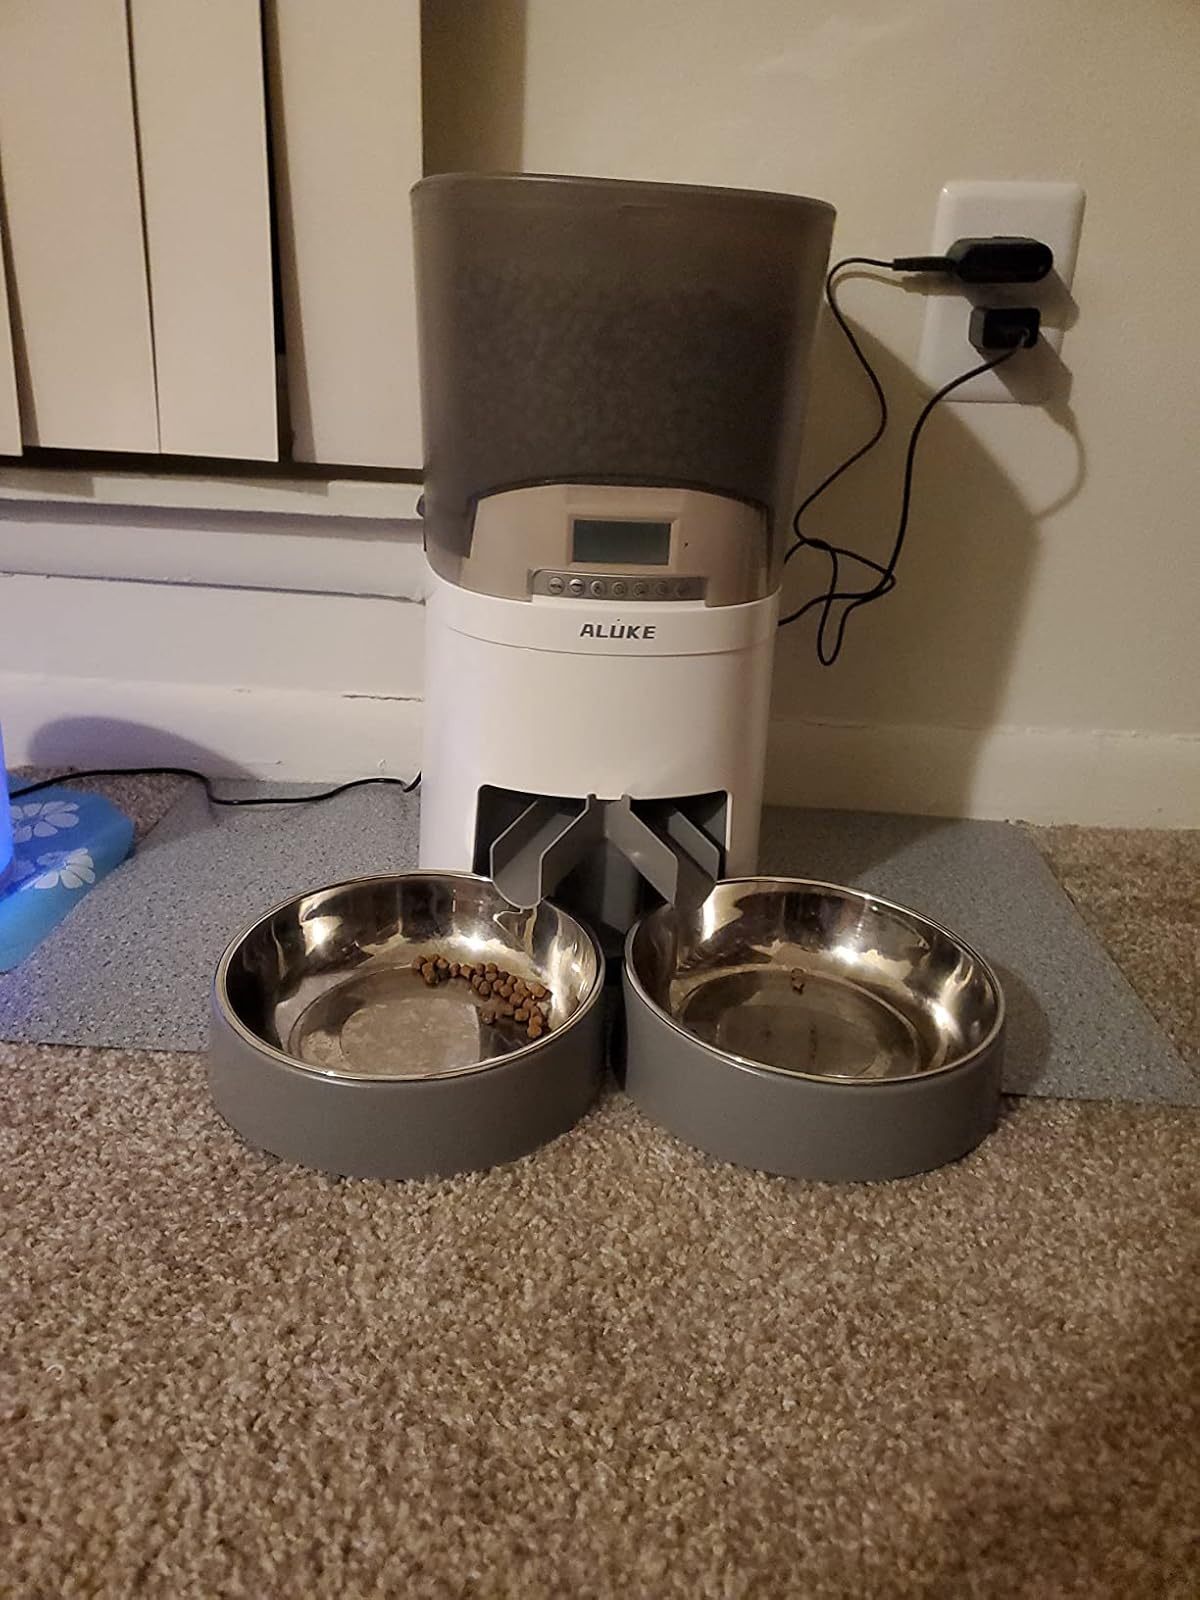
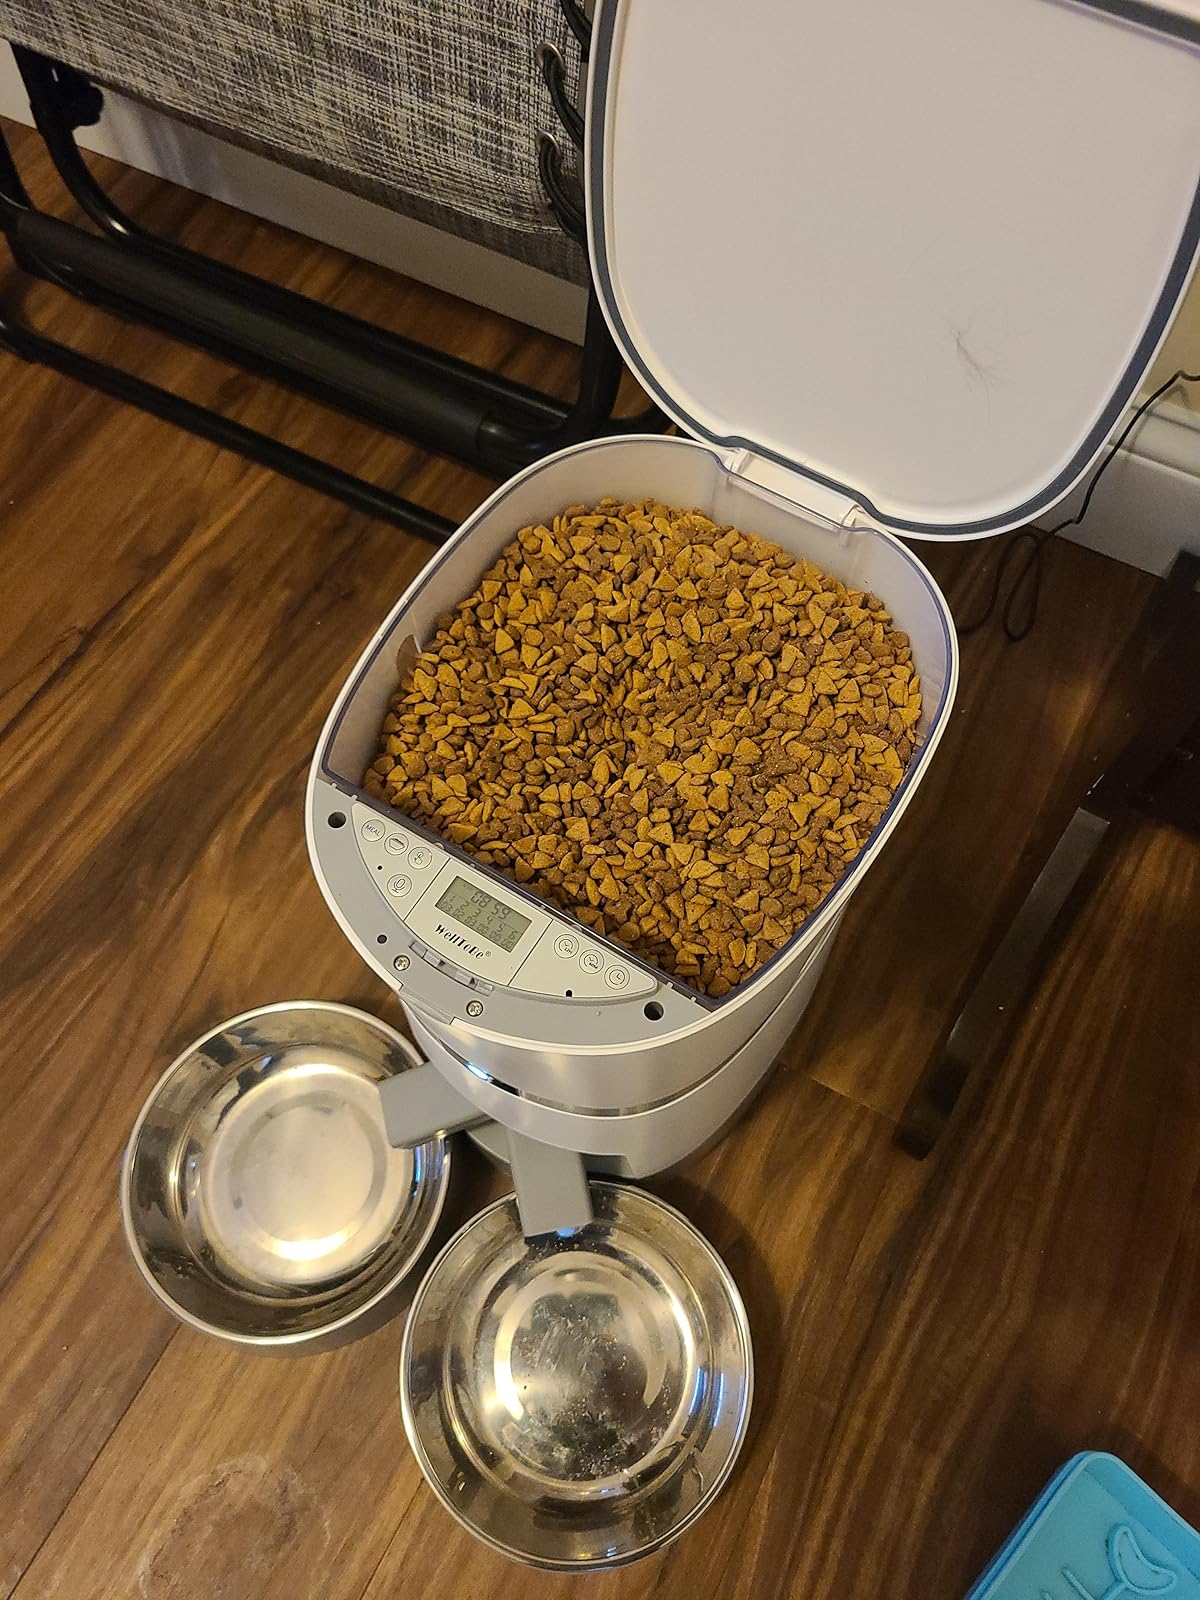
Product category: items_feeder
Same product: no